James Haldane Stewart

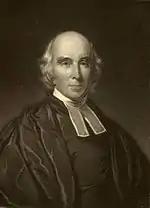
James Haldane Stewart

James Haldane Stewart (December 22, 1778 – 22 October 1854) was rector of Limpsfield, Surrey, where he lies buried.